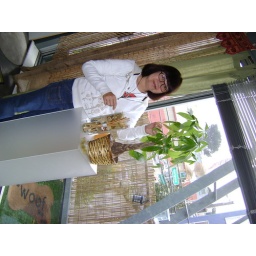
That's a Money Tree beside the window of the balcony